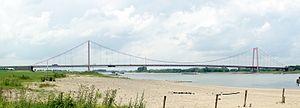
Le pont d'Emmerich est un pont suspendu situé à Emmerich am Rhein, dans le Land de Rhénanie-du-Nord-Westphalie en Allemagne.